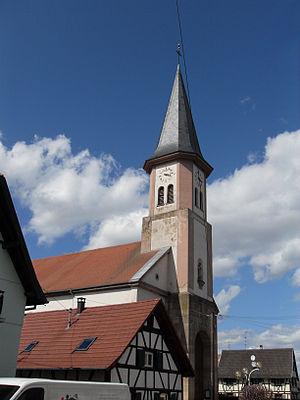
L'église Saint-Wendelin à Rossfeld
Rossfeld est une commune française située dans le département du Bas-Rhin, en région Grand Est.